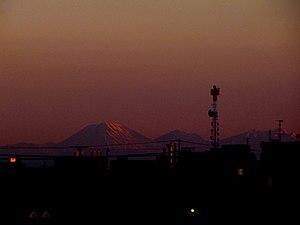
Japon
Le mont Komanago est une montagne du Japon située dans la préfecture de Tochigi.
Le mont Taishaku est une montagne du Japon située dans la préfecture de Tochigi.
Le mont Ōmanago est une montagne du Japon située dans la préfecture de Tochigi.